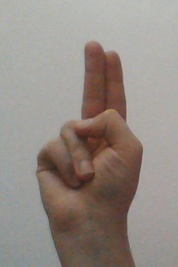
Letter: taa